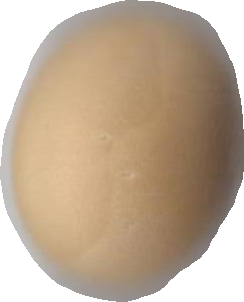
Variety: Grobogan